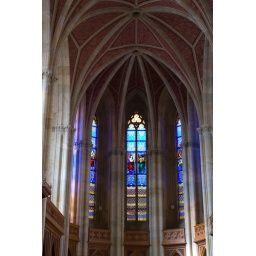
Stained glass windows in the Friedrichswerdersche church